List of Downton Abbey characters

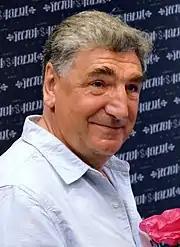
Jim Carter plays Mr Carson

Charles 'Charlie' Carson (played by Jim Carter), called Mr Carson by staff and Carson by the family, is the butler at Downton Abbey. Mr Carson is in charge of the pantry, wine cellar, and dining room, as well as the male staff, who report to him. He has worked at Downton since he was a young man, when his grandfather was its Head Groom. Beginning as a junior footman, he rose to become butler by 1890. He is a major figure in the community in his own right, as evidenced in series five when he is asked to chair a committee building a memorial to townsmen who died during the First World War.